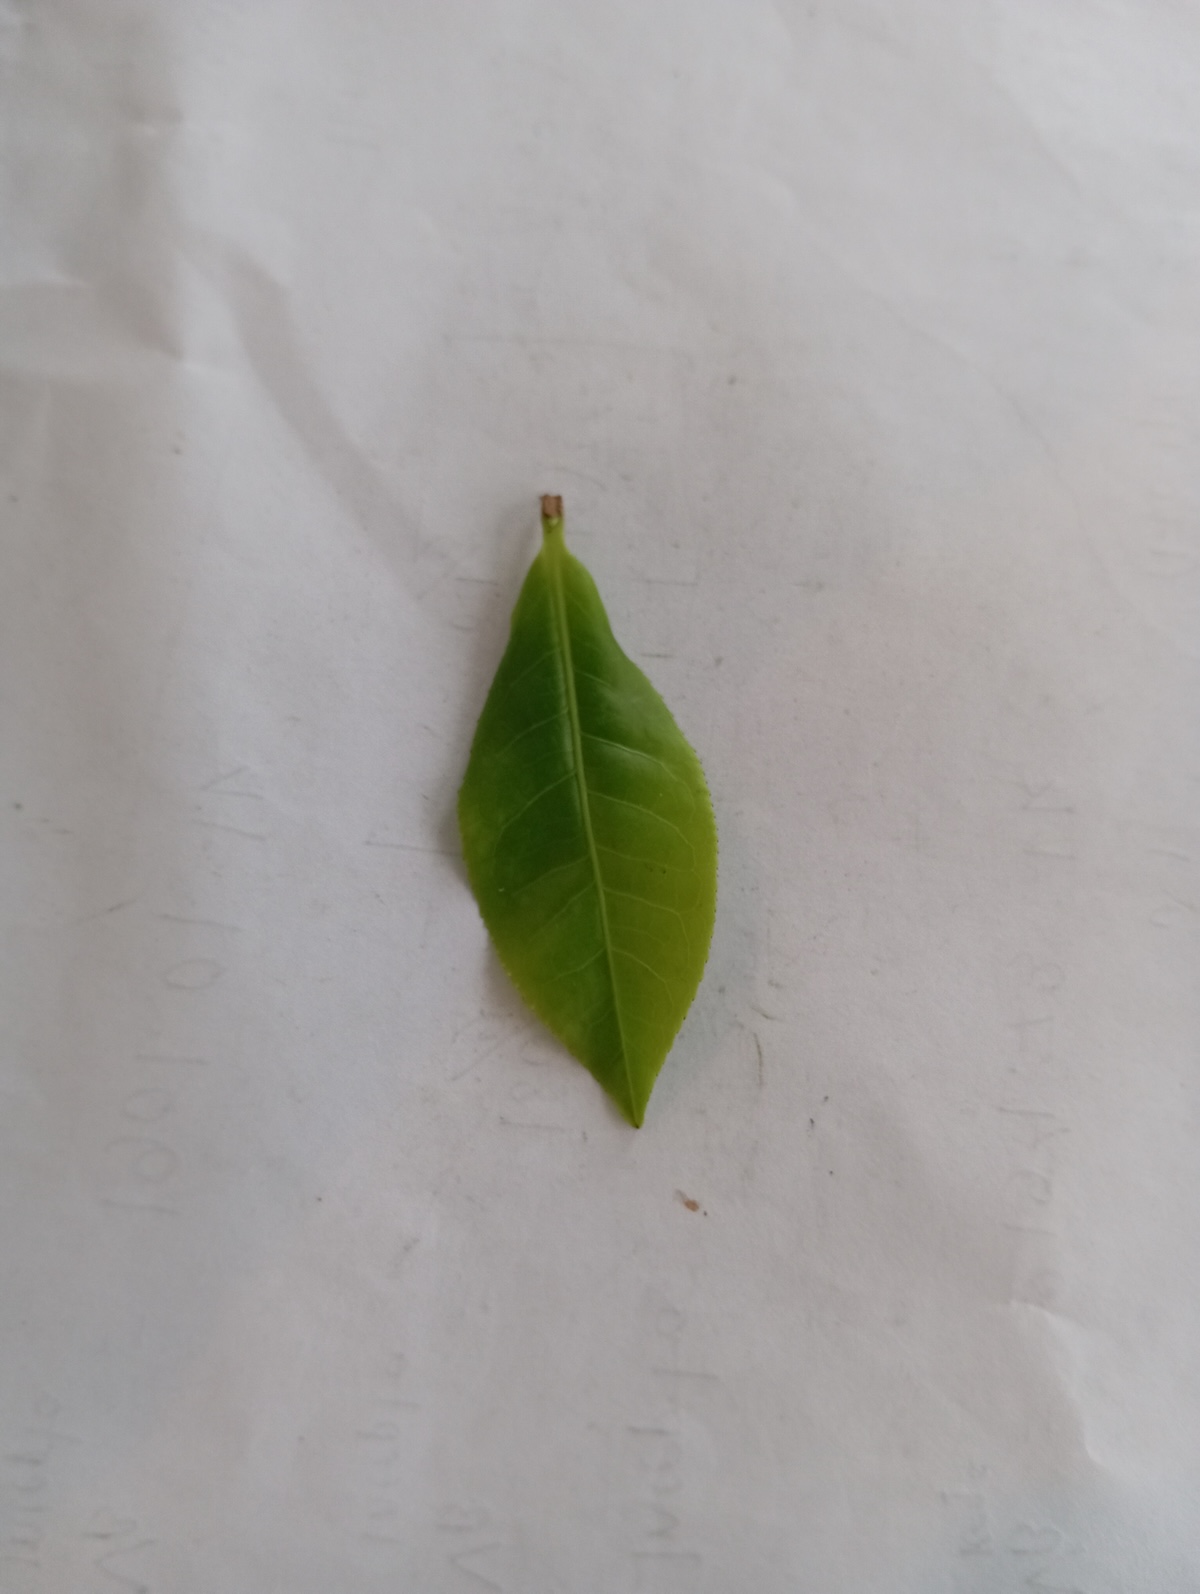
Label: Healthy leaf